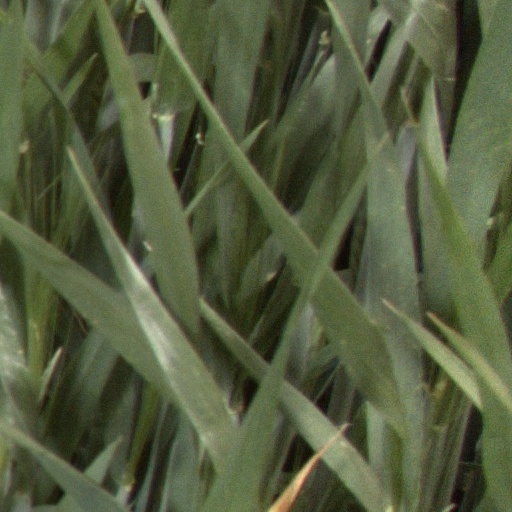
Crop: wheat